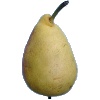
Label: Pear 2